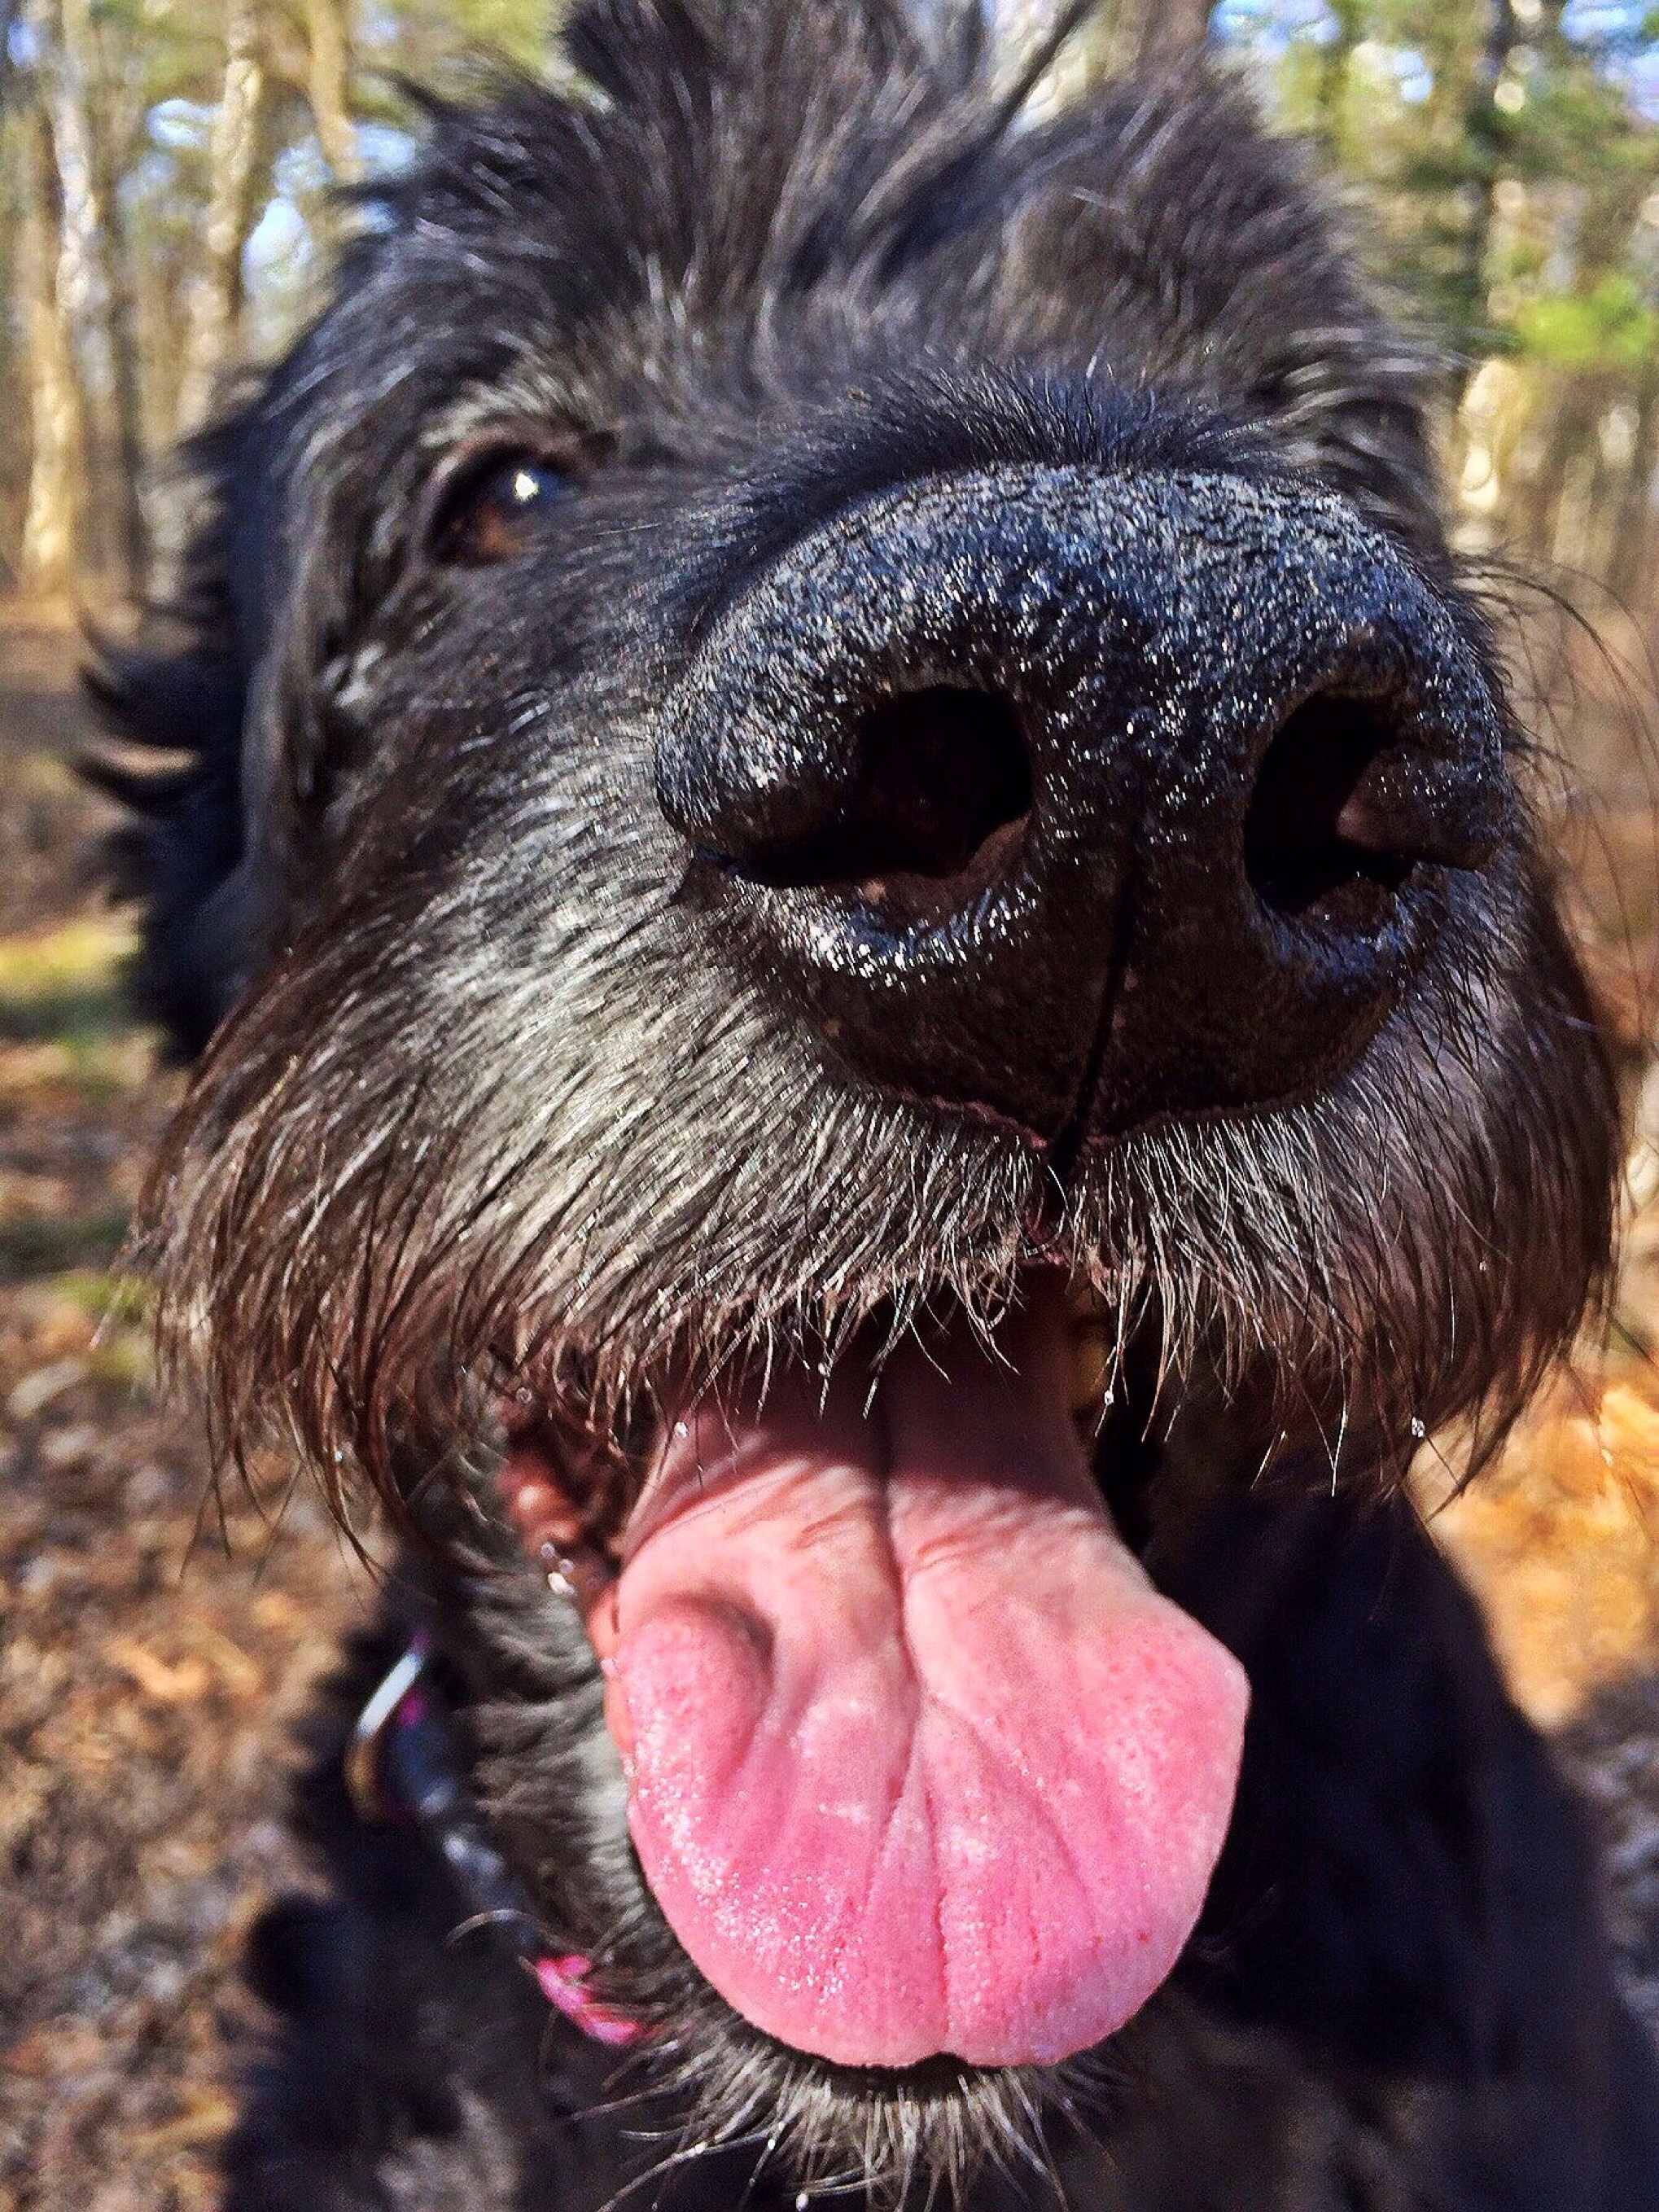
dog, animal, cute, canine, pet, mammal, snout, vertebrate, schnauzer, terrier, cairn terrier, dog like mammal, dog crossbreeds